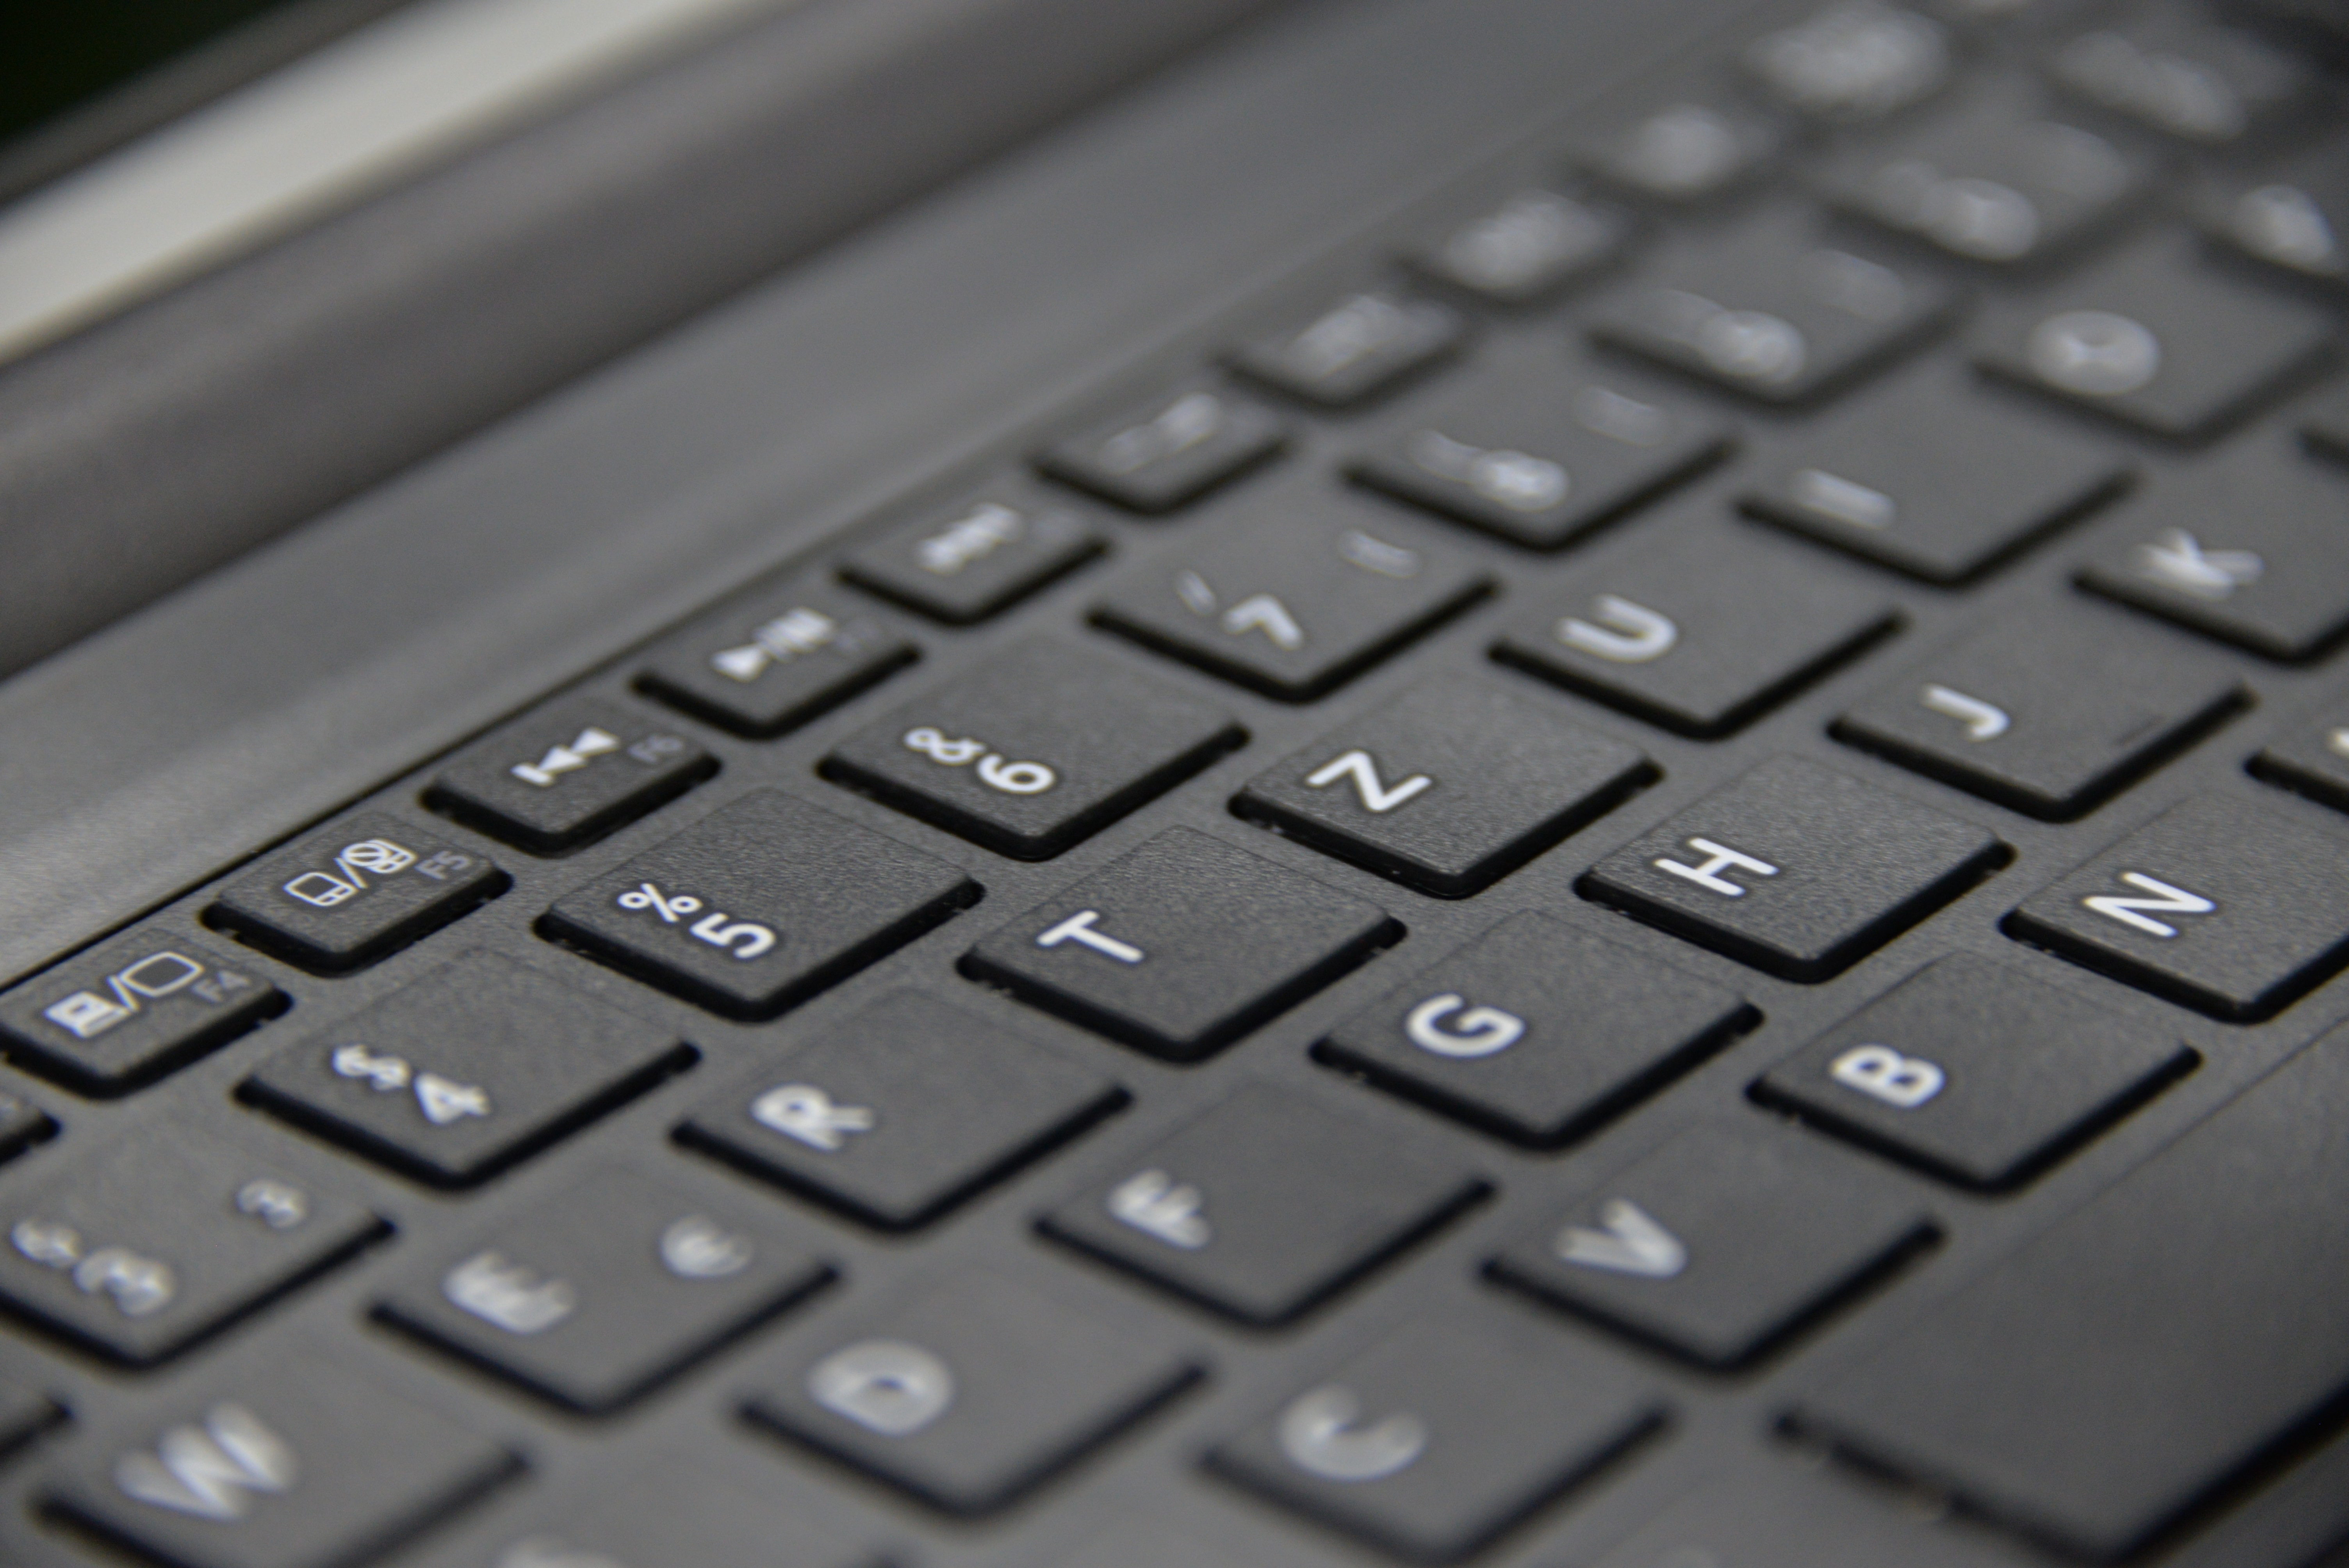
laptop, notebook, computer, keyboard, technology, button, close up, tap, keys, hardware, pc, input, multimedia, leave, calculator, datailaufnahme, computer keyboard, macro photo, netbook, electronic device, computer hardware, musical keyboard, electronic keyboard, laptop replacement keyboard, space bar